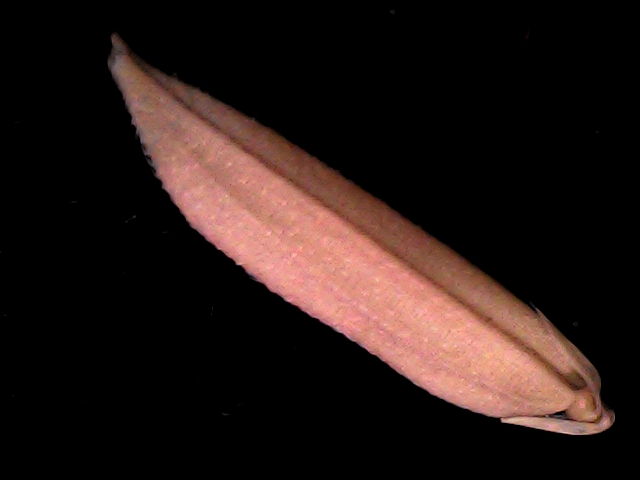
Rice variety: BD70